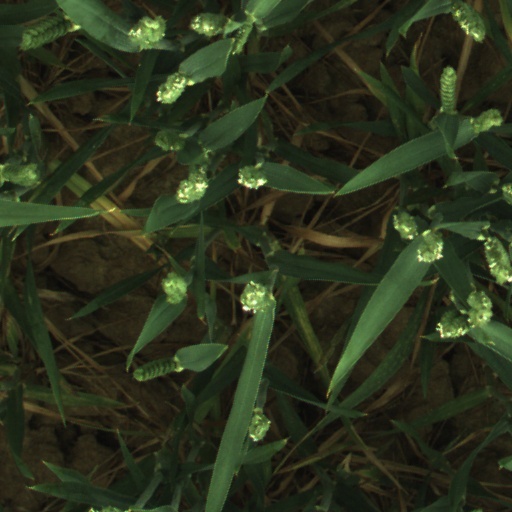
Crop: wheat